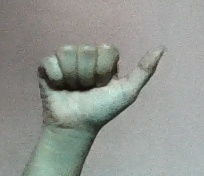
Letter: dhad